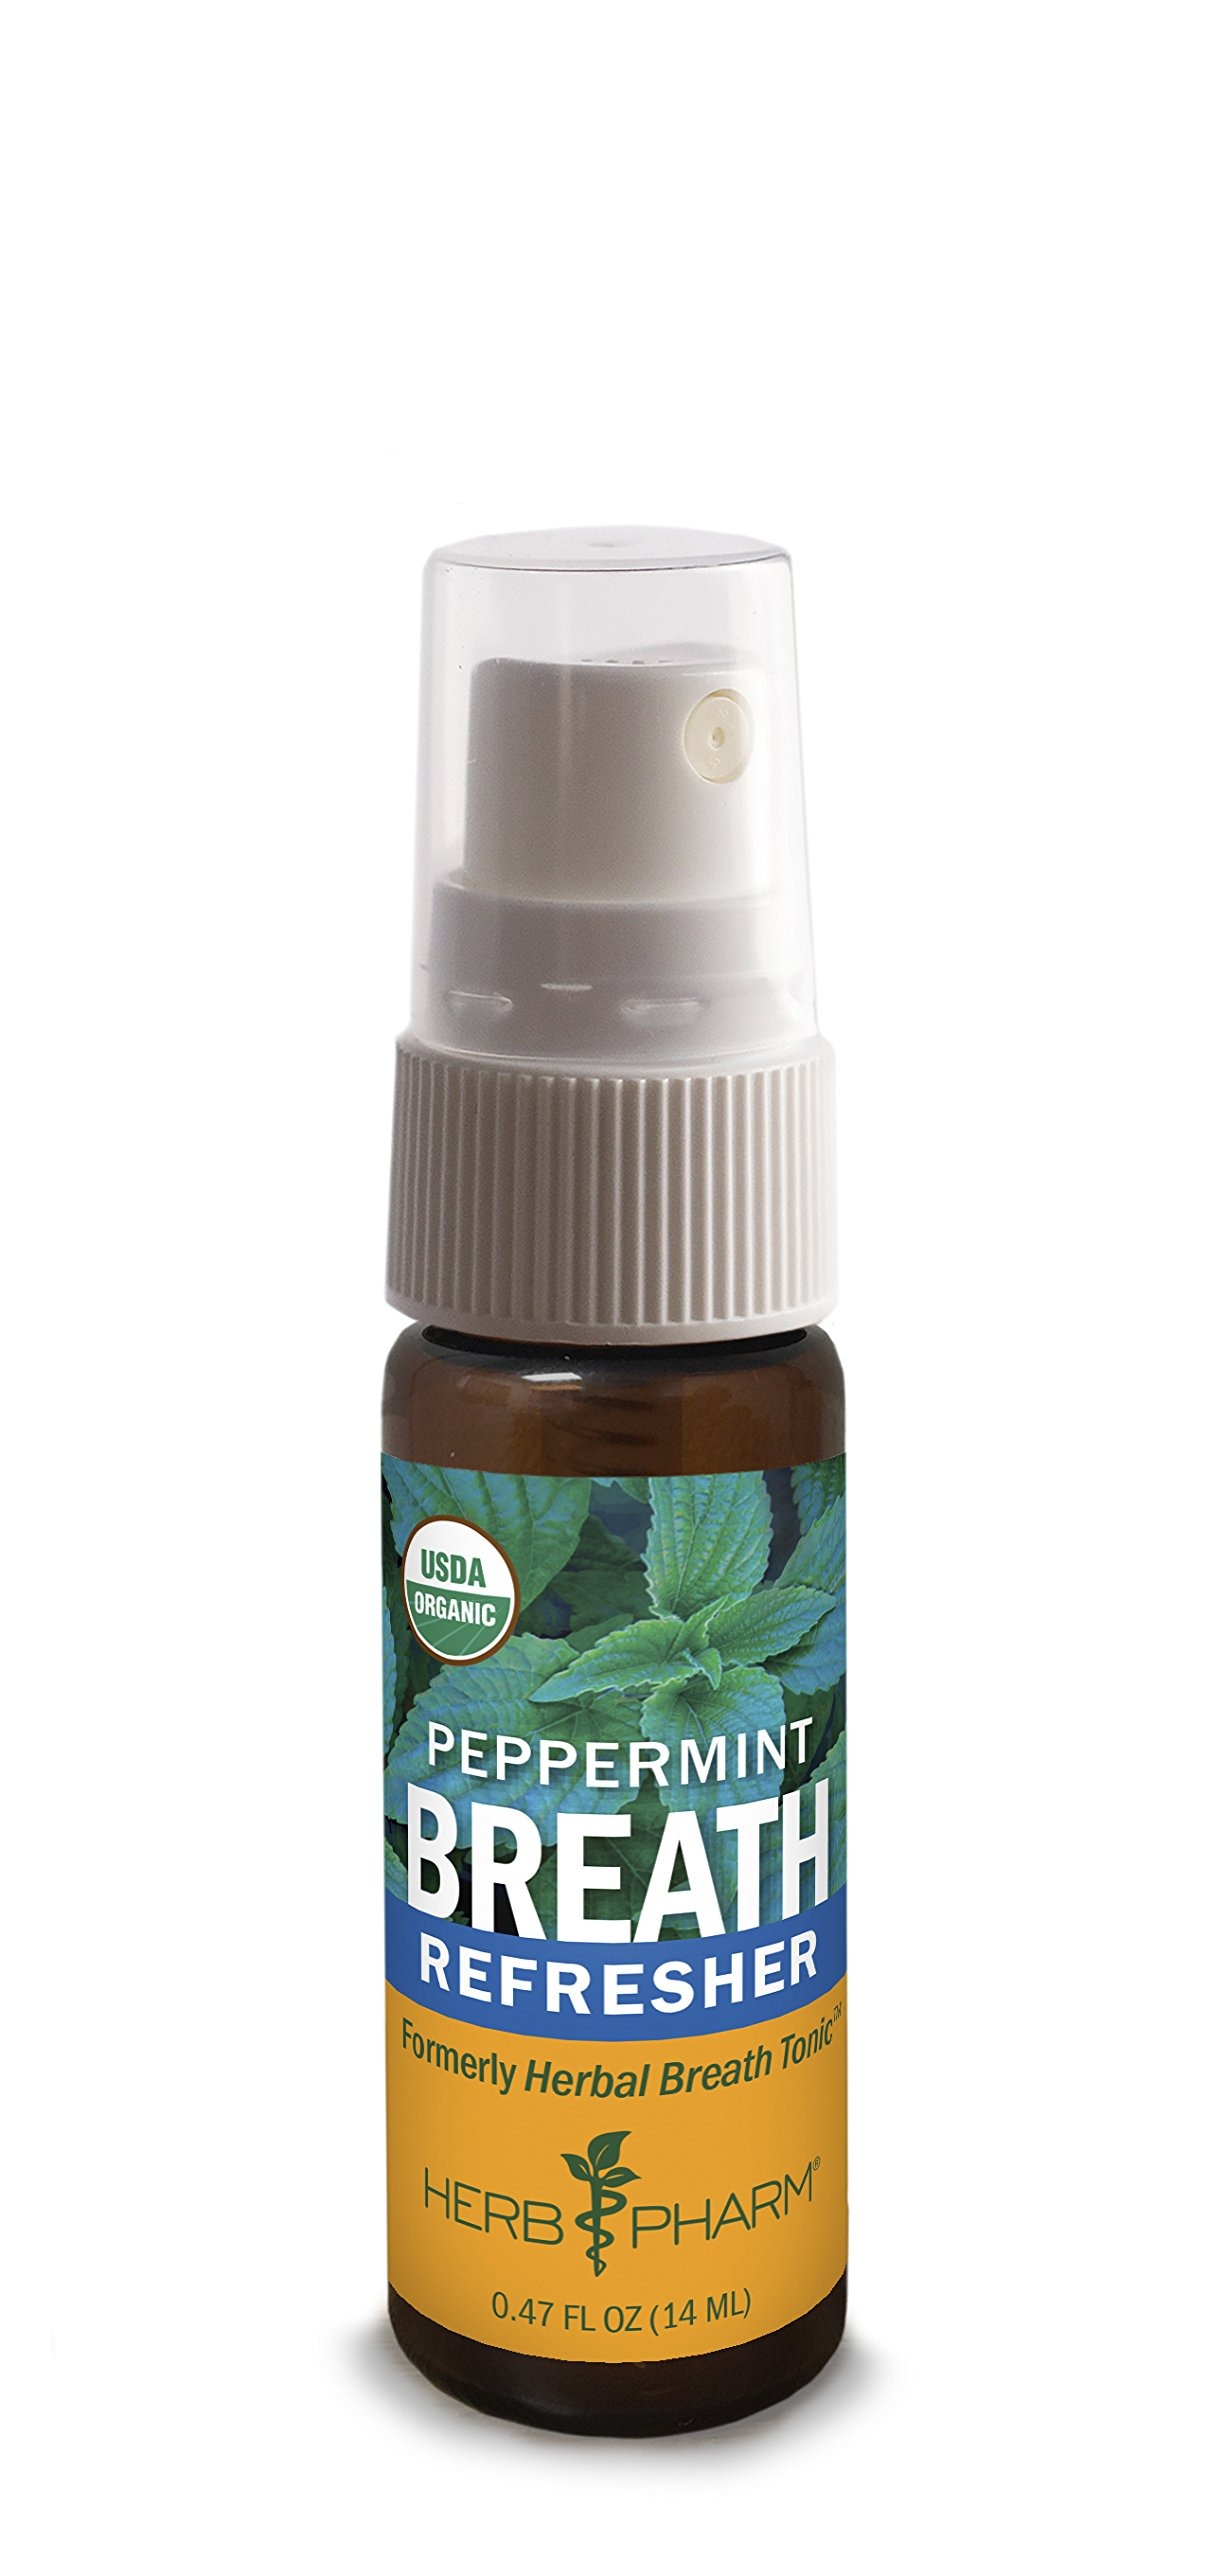
Item Name: Herb Pharm Breath Refresher Certified Organic Herbal Fresh Breath Spray, Peppermint
Bullet Point 1: Breath spray with a cool fresh blast of Peppermint extract and other herbs for Certified Organic fresh breath
Bullet Point 2: Certified organic, non-GMO and sugar-free
Bullet Point 3: Does not contain the synthetic colors, sweeteners and preservatives found in most other breath products
Bullet Point 4: Compact size to fit in a pocket, purse or bag making fresh breath available everywhere
Bullet Point 5: Handcrafted in small batches in GMO-free Josephine County, Oregon
Value: 0.5
Unit: Fl Oz

Price: 9.52